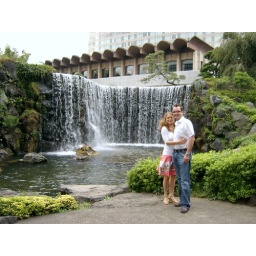
Me and my bear soaking in the abundance of nature and soothing sound of the water fall.